Placentophagy

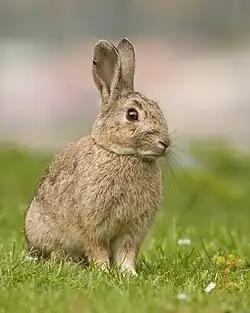

Placentophagia in rabbits is exclusively performed by maternal figures that have recently given birth. A study shows that even when pregnant and pre-parturient female rabbits are presented with placental meal there is little participation in the behavior but all postpartum mothers ate the afterbirth. When compared with the consumption of liver, another protein source, the occurrence of placentophagia alone increases by roughly 55% in the short 1–5 day period following parturition. The liver is preferential to non-pregnant, pregnant and pre-parturient mothers consistently as opposed to post-partum mothers who chose to consume only placenta when presented with both. The same study also looked at the interest of the placenta in pregnant rabbits, they saw that in the days leading up to delivery the animals were more intrigued by the placenta when it was presented, which was shown by increasing sniffing of the placenta. The attraction was not demonstrated towards the liver. This infers that there is a tie between elements prompting both delivery and placentophagy in pregnant maternal rabbits. In some instances placentophagia is tied to cannibalism in rabbits. As the mother engages in the act of consuming the placenta, they accidentally ingest the neonate as well.